Small nucleolar RNA Z196/R39/R59 family

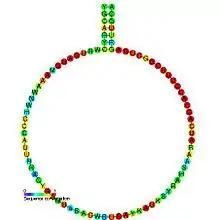
Predicted secondary structure and sequence conservation of snoZ196

In molecular biology, Small nucleolar RNA Z196/R39/R59 is a non-coding RNA (ncRNA) molecule which functions in the modification of other small nuclear RNAs (snRNAs). This type of modifying RNA is usually located in the nucleolus of the eukaryotic cell which is a major site of snRNA biogenesis. It is known as a small nucleolar RNA (snoRNA) and also often referred to as a guide RNA.